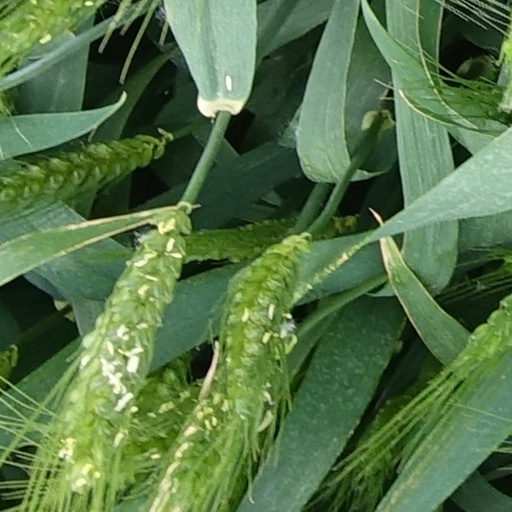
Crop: wheat